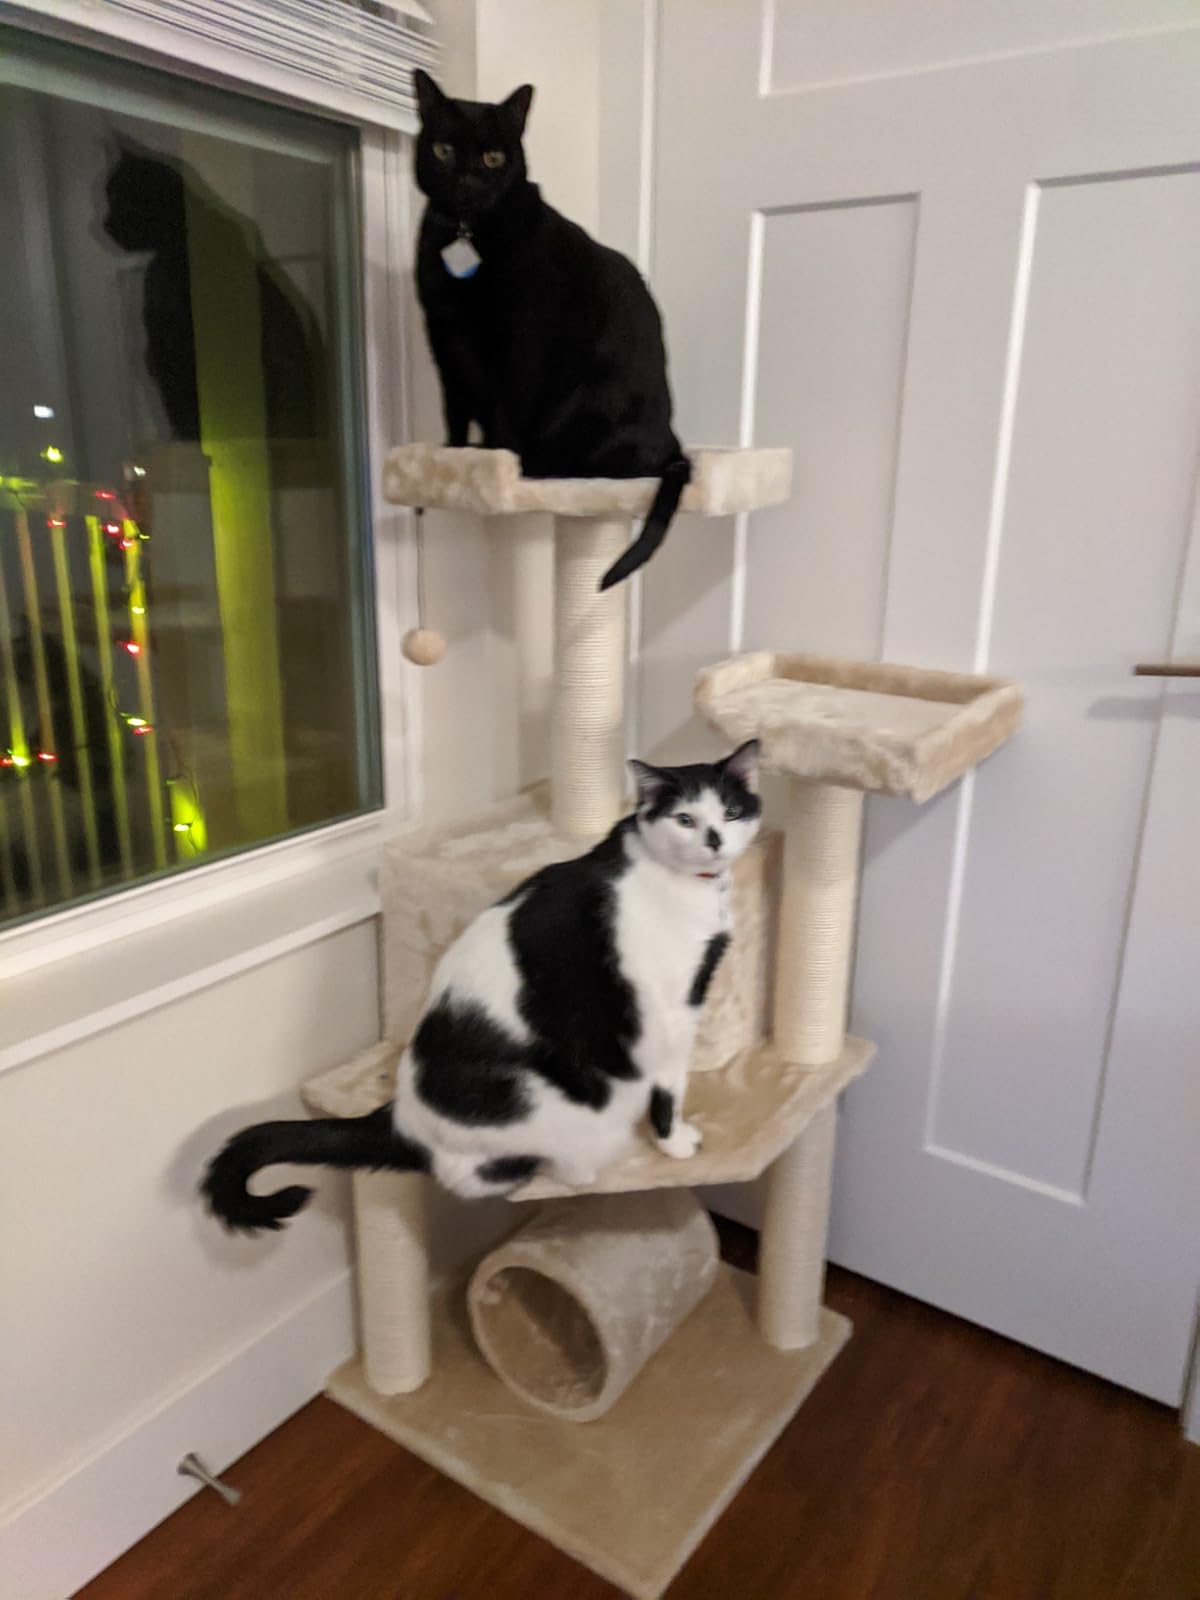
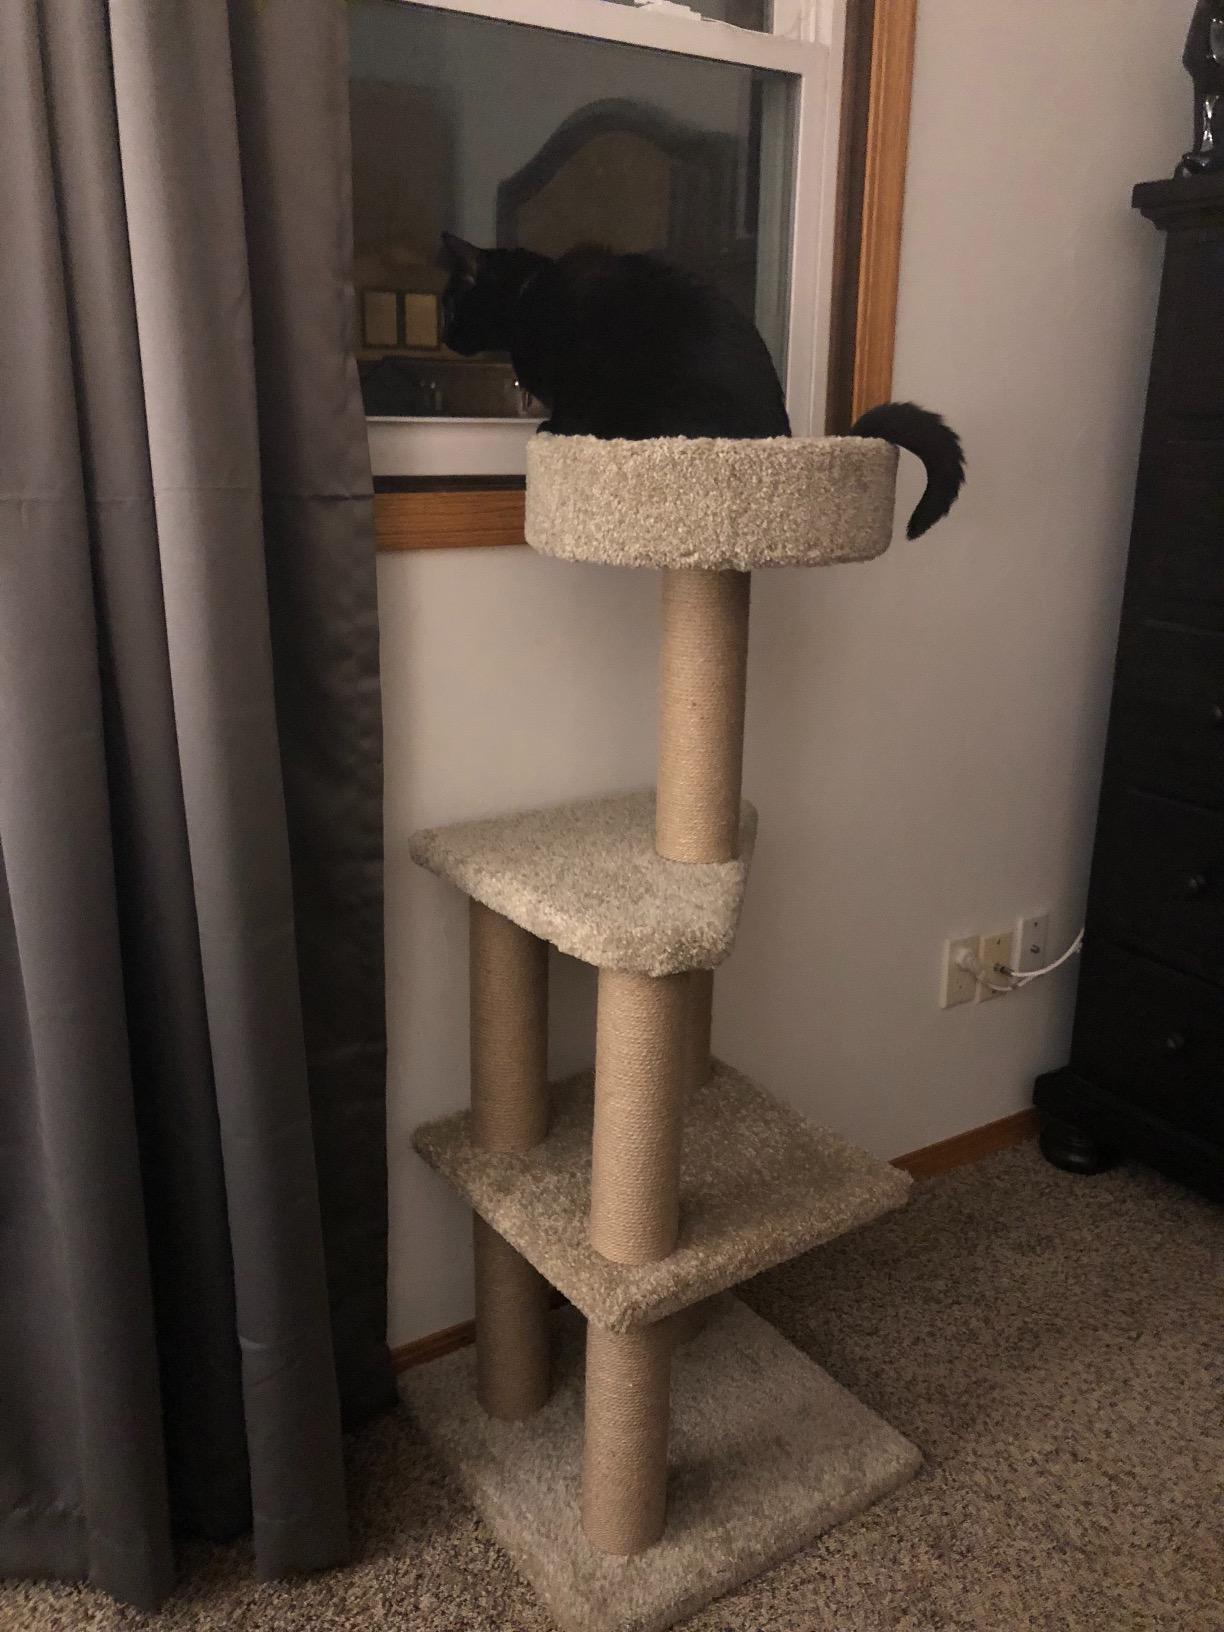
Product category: items_cat tree
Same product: no